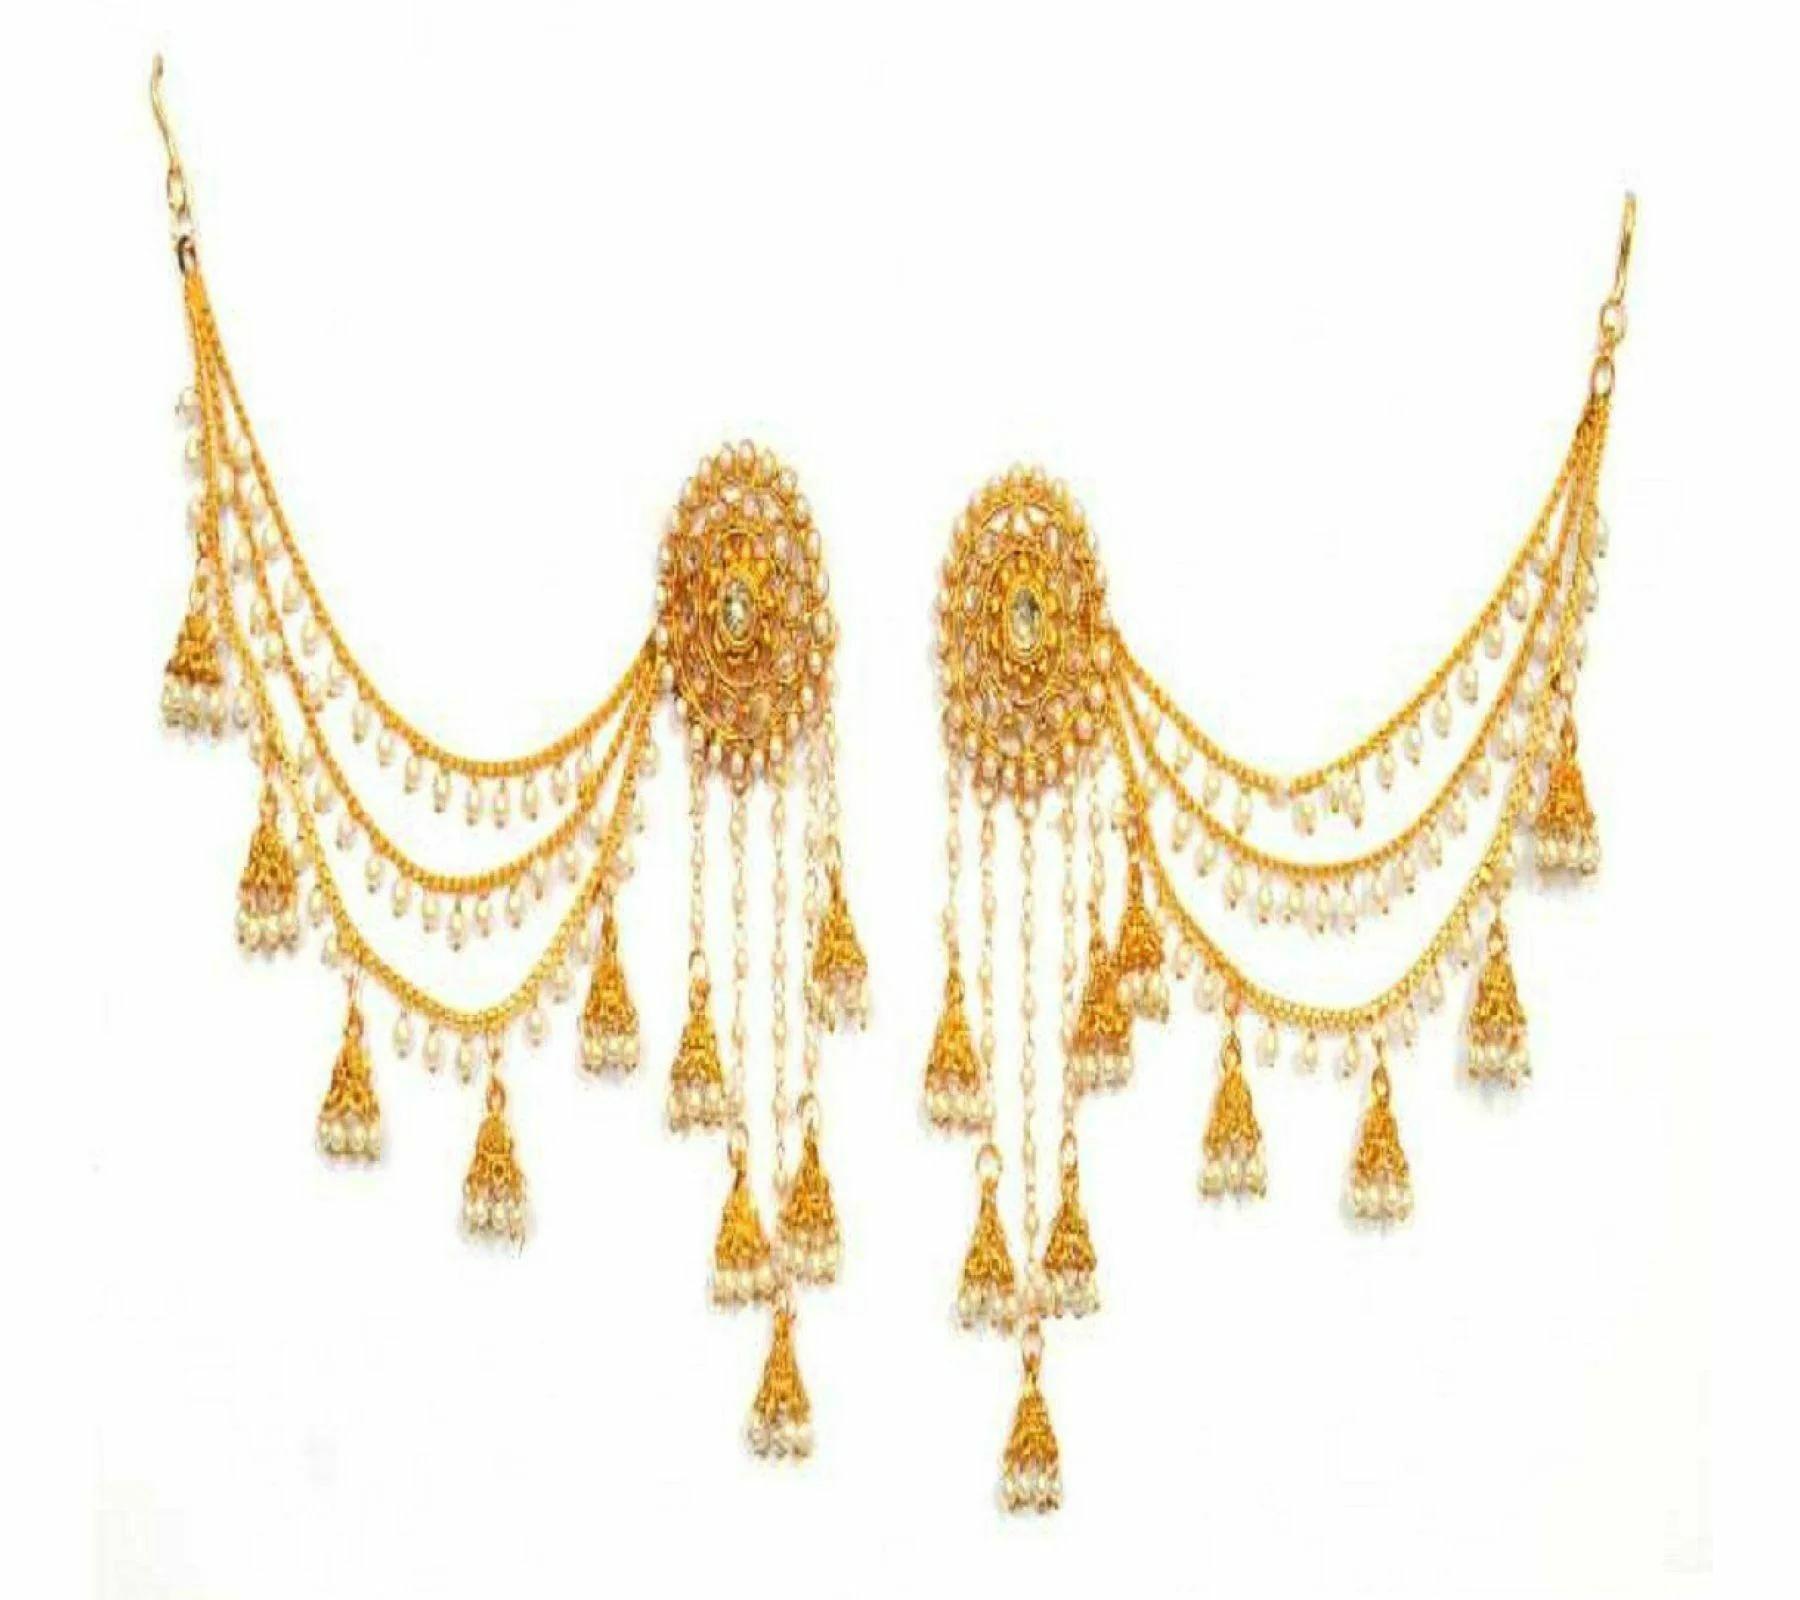
Gyaan Jewels Handmade Shop Global Gold Plated Jhumki Earring Gold (Women and Girls)
Type: Earrings
Brand: Gyaan Jewels
Price: Rs. 384
 These panachee fashion earrings kaan chain champaswaralu are easy to wear, light in weight and gives you a rich look. A designer pair of traditional earrings for girls and women that will make you feel royal. The color complements all outfits & may be worn as a statement piece to any occasion.
Features: These are stylish, elegant and give a playful touch,Ideal for women and girls,#Uniquedesign: Each handmade earring is one-of-a-kind.,#High-quality materials: Crafted with durable and premium materials.,#Attention to detail: Meticulously crafted with precision and care.,#Versatile styles: Suitable for various occasions and outfits.